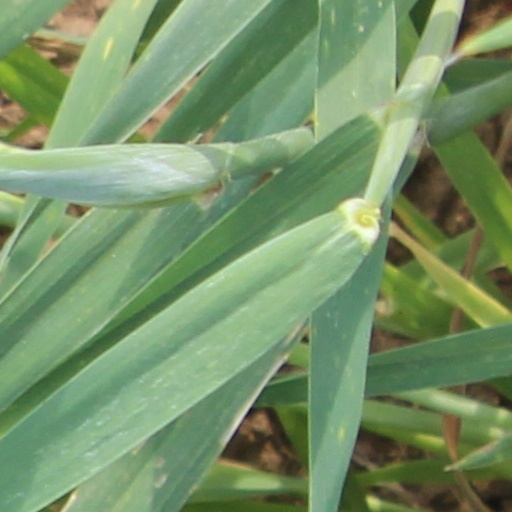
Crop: wheat